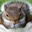
Label: squirrel